Aero Commander 500 family

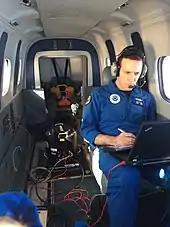
Special mission cabin for the NOAA

In military service it was initially designated the L-26, though in 1962 this was changed to U-4 for the United States Air Force and U-9 for the United States Army.